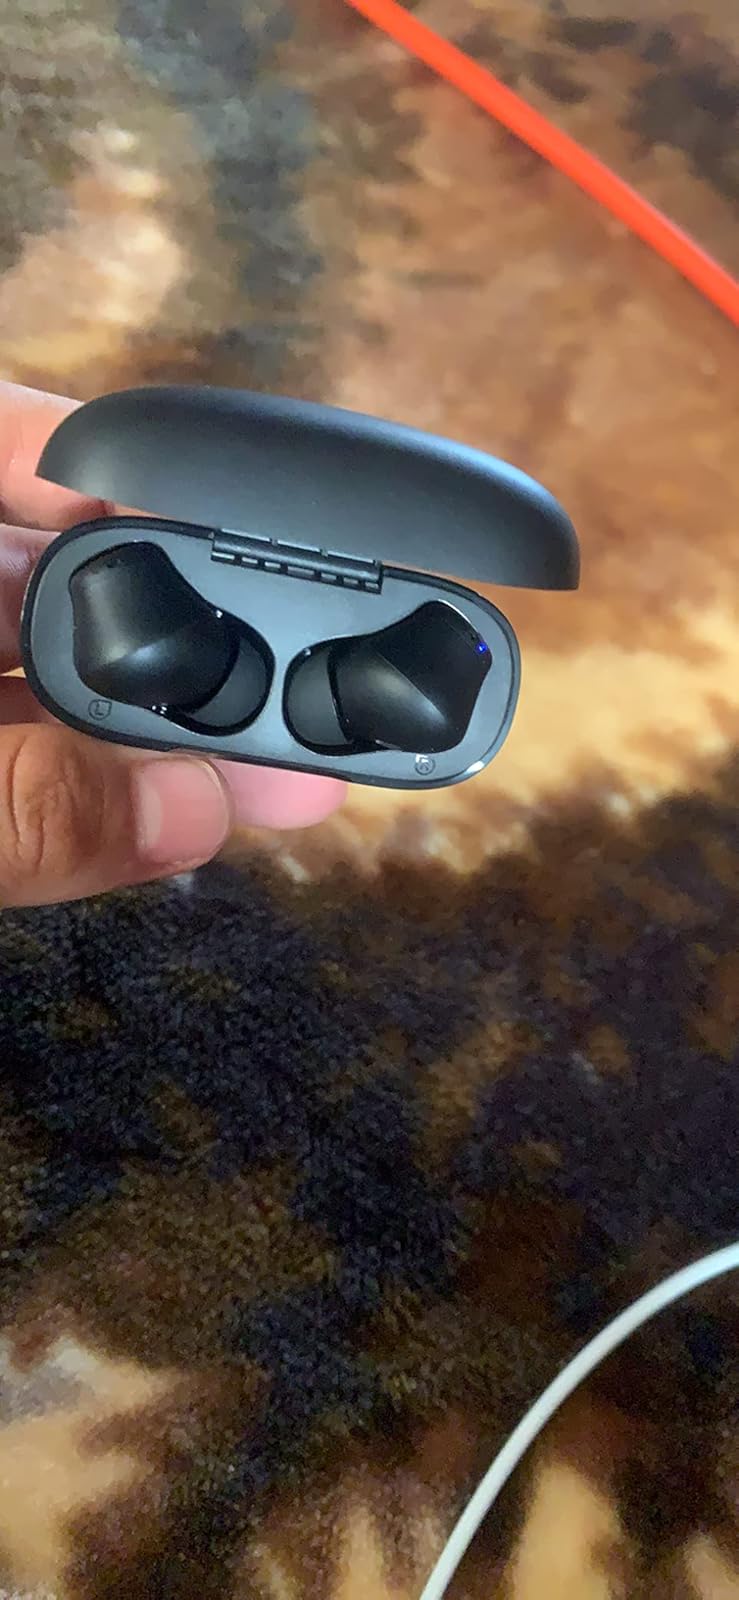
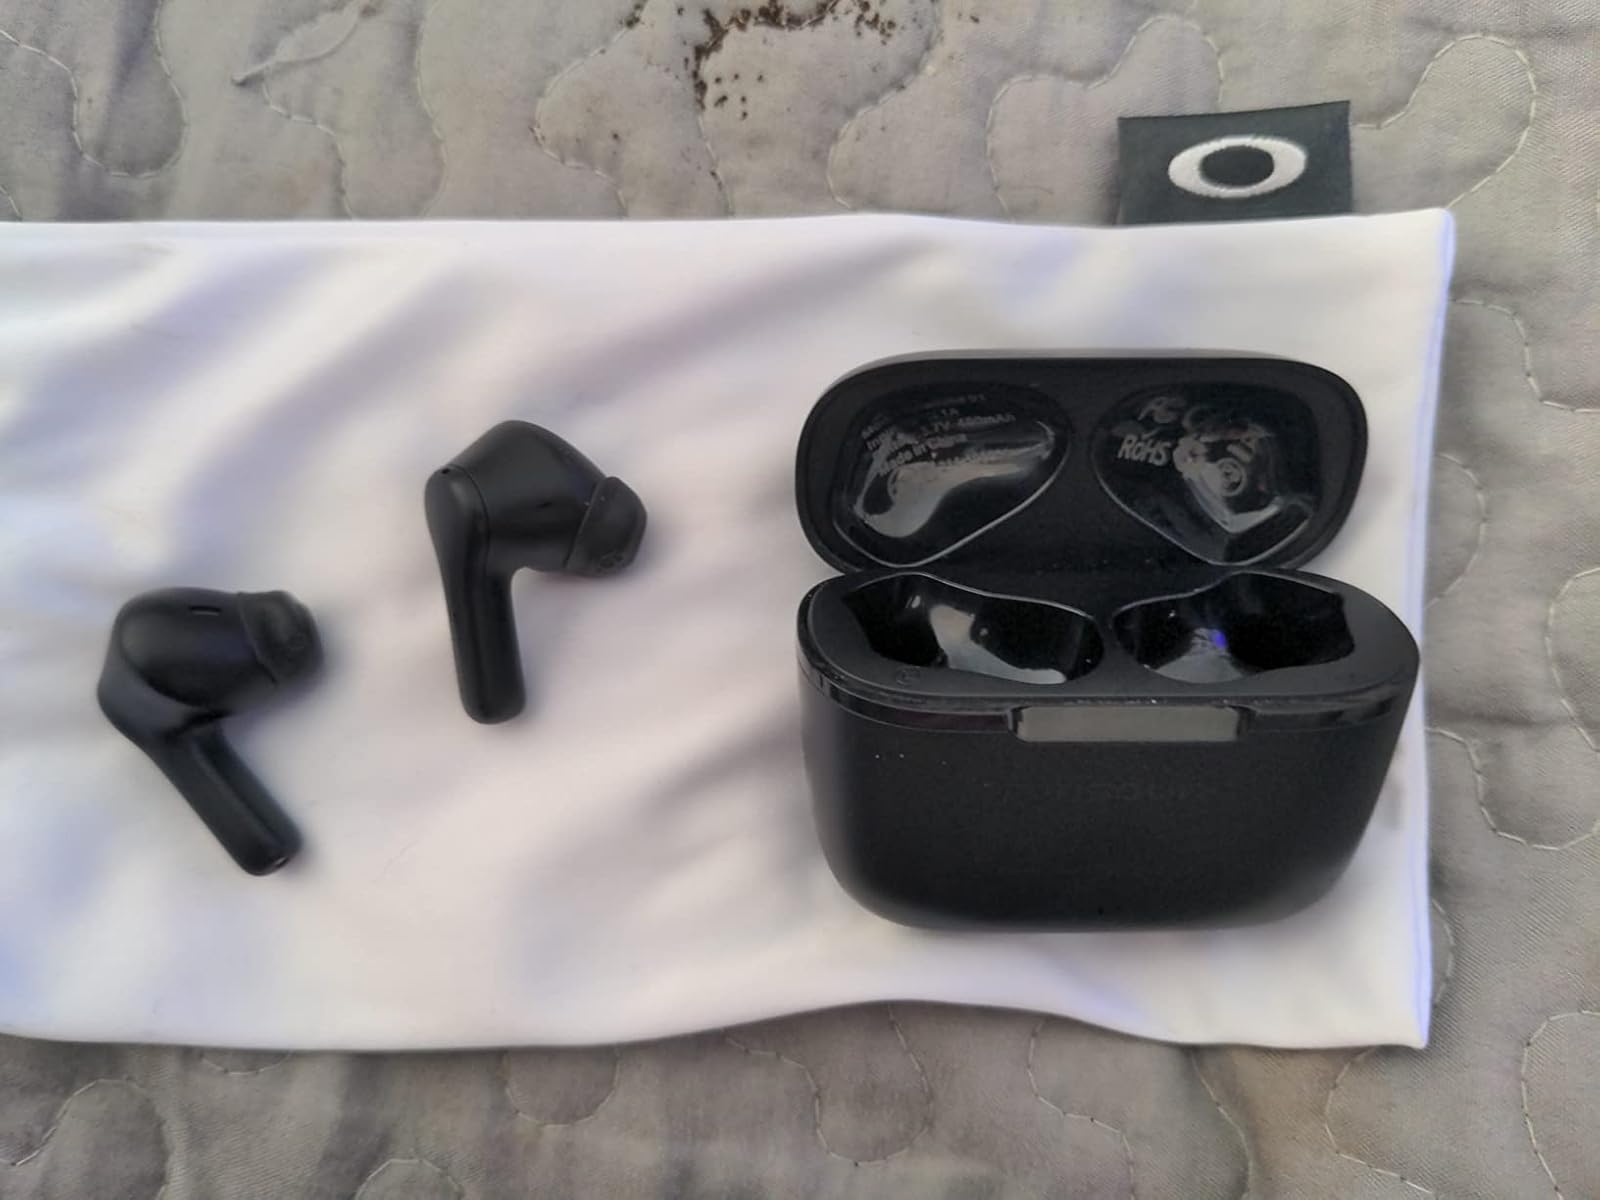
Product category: earbuds
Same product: yes